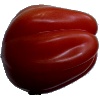
Label: Tomato Heart 1